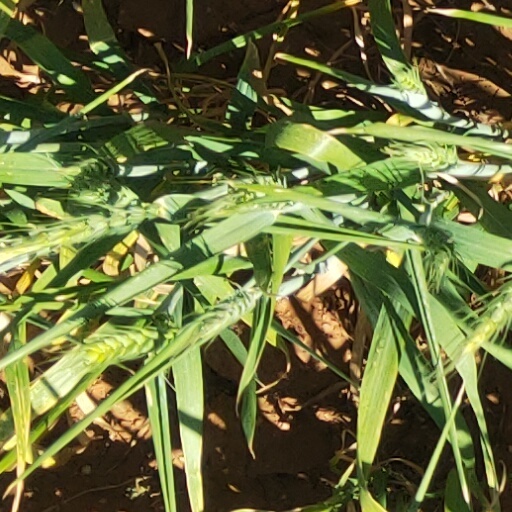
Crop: wheat